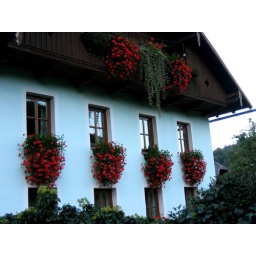
Closer view of flowers on farm houses in Saint Leonhard